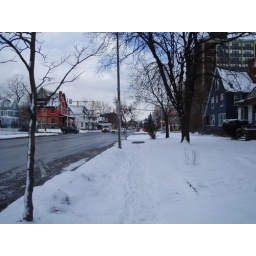
Walking home from the bus stop - thankfully, by the afternoon people had made a little pathway on the sidewalk.